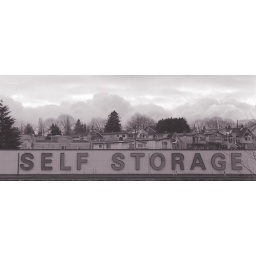
and in the evening you drag yourself home and unlock the door to your box and pack yourself away for the night